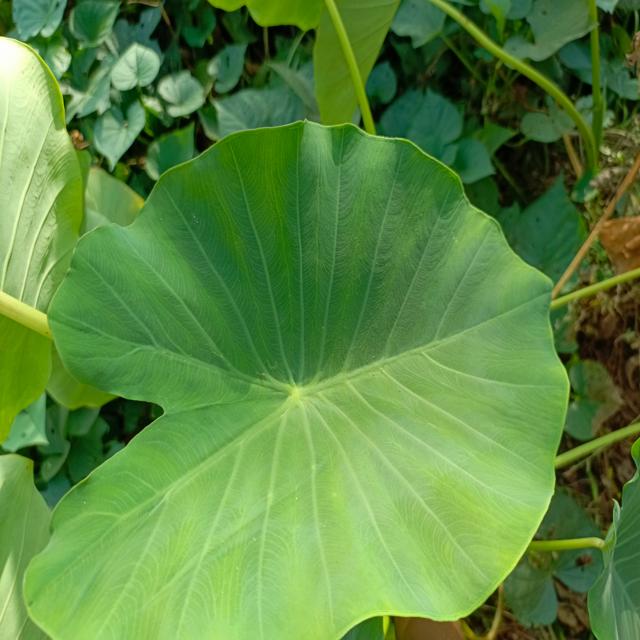
Label: Healthy